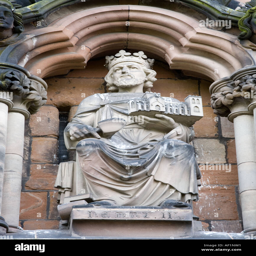
statue of monarch on the west front